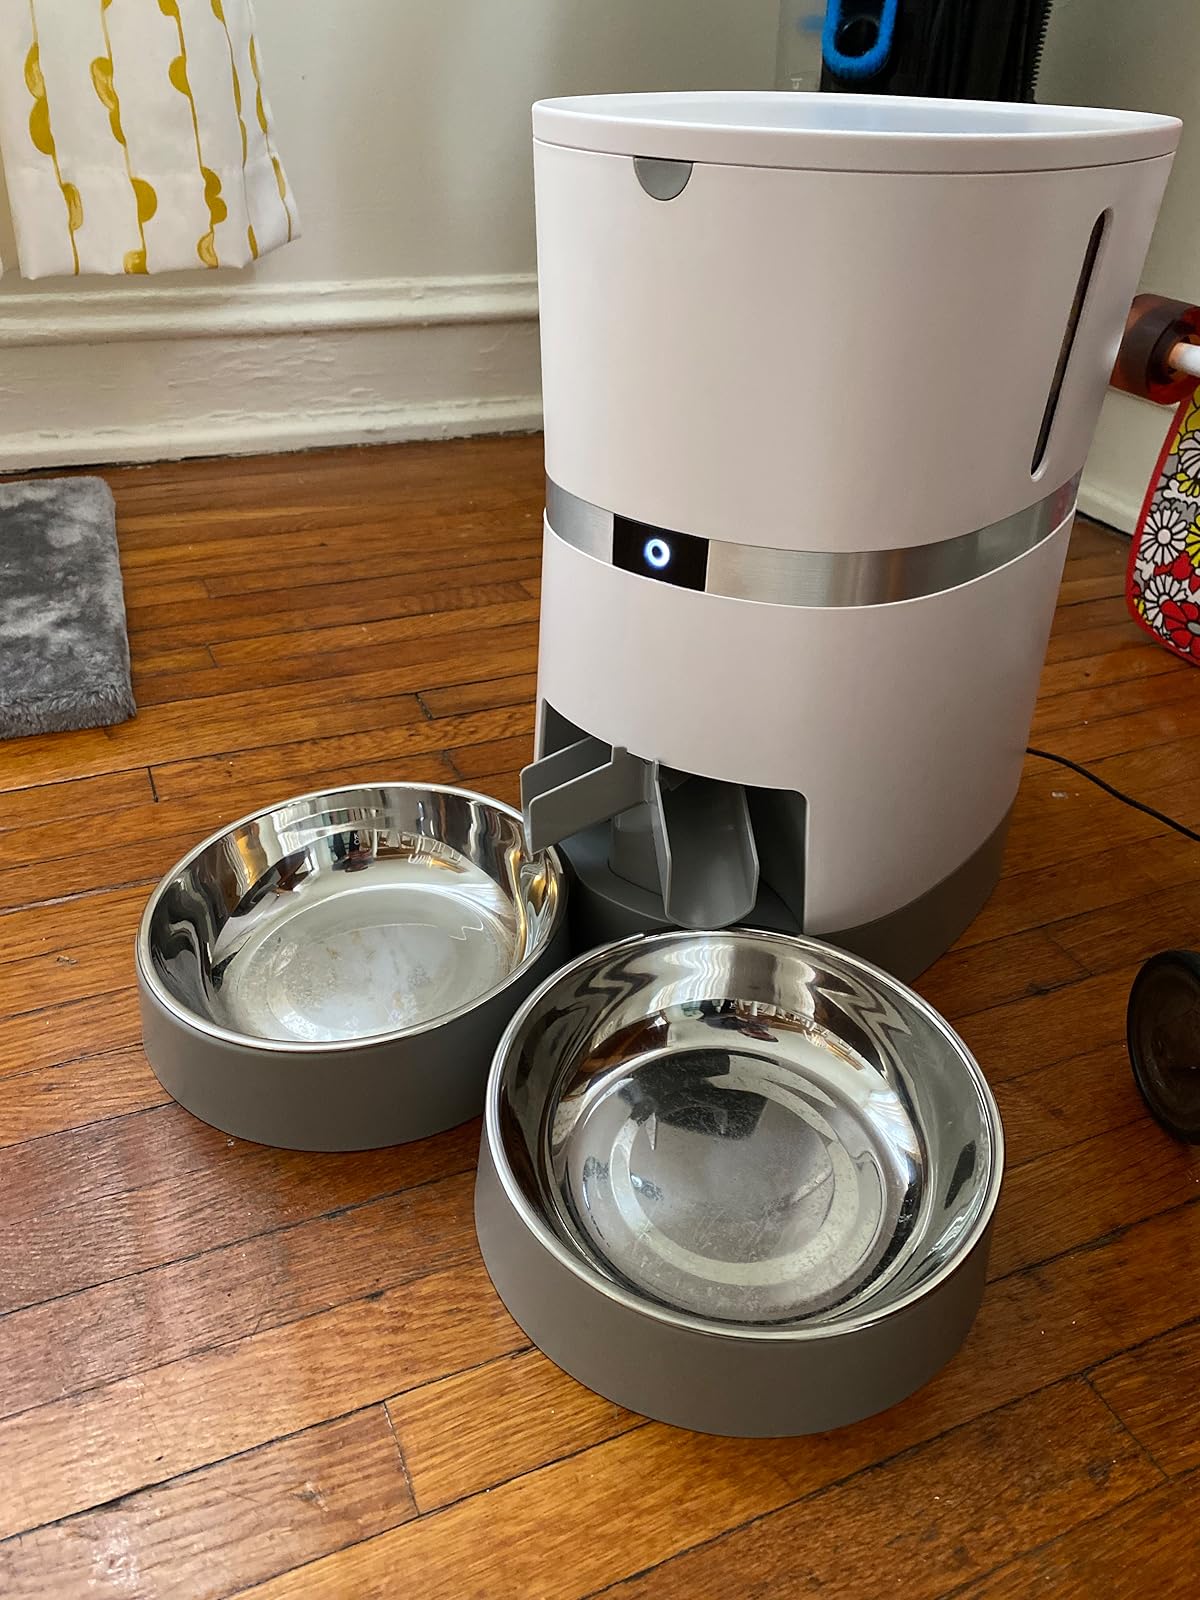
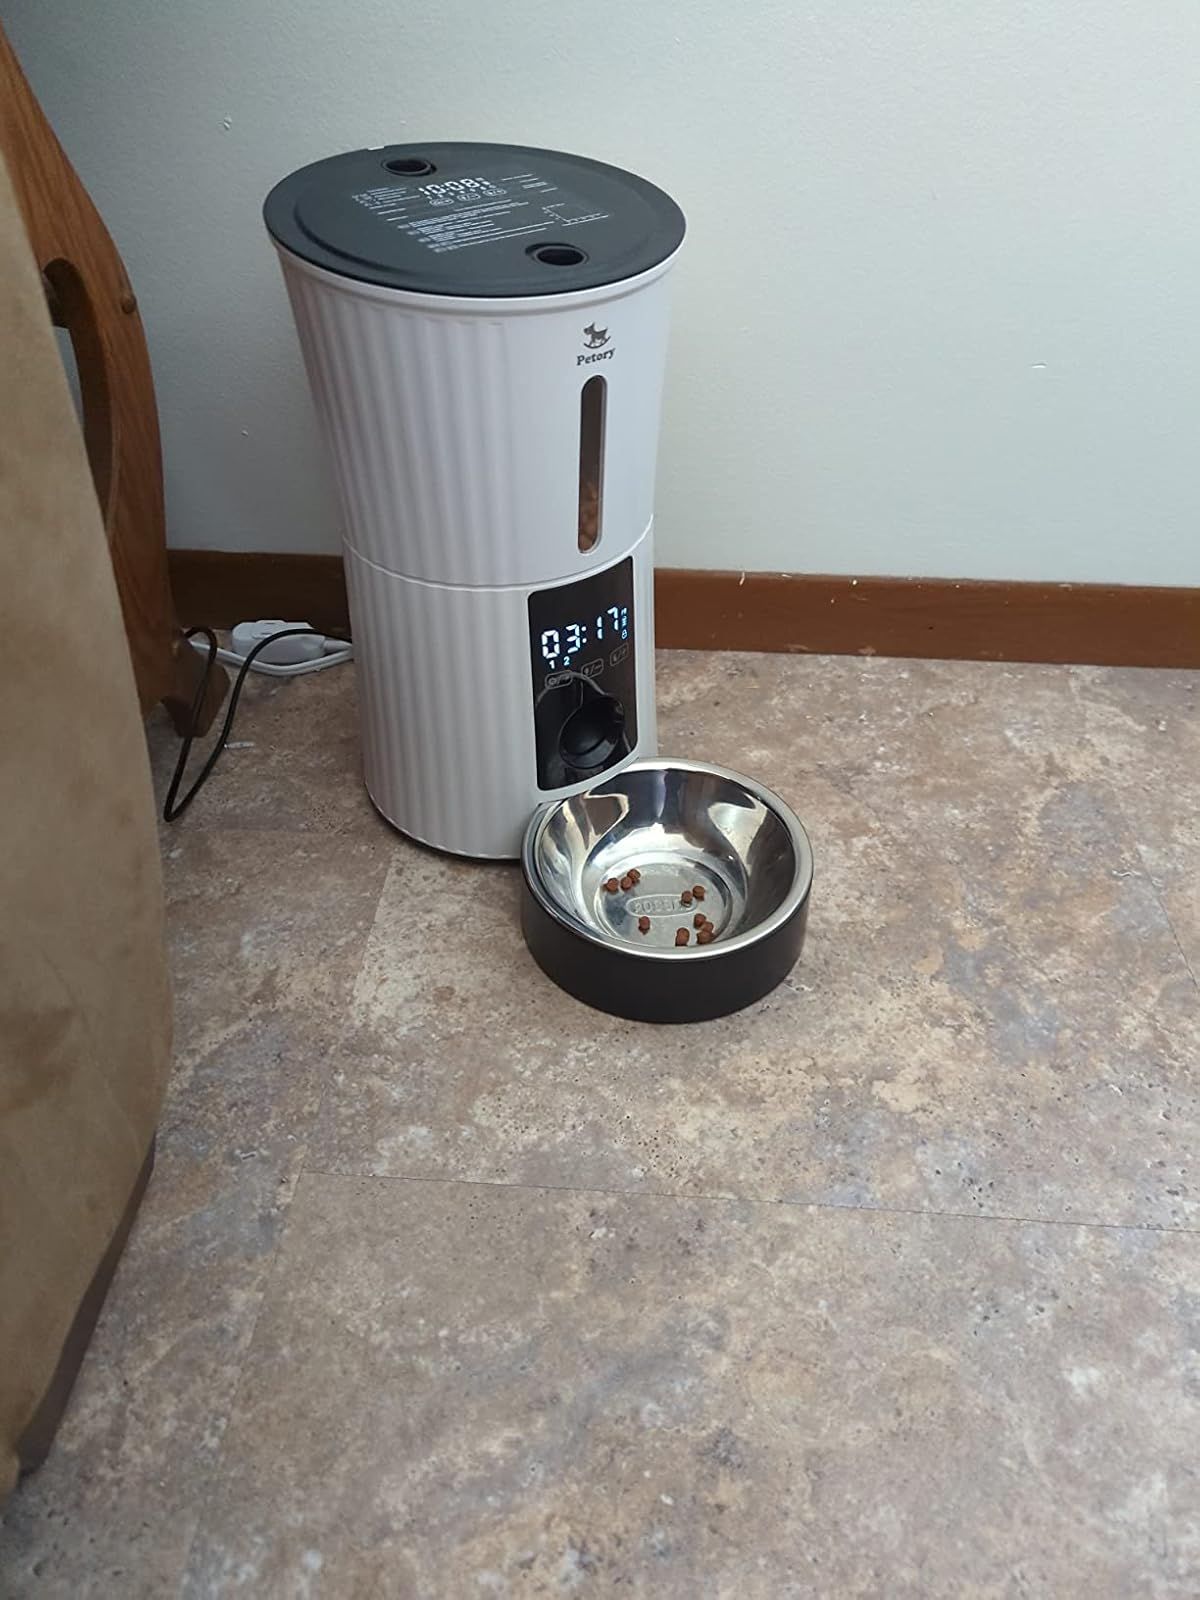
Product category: items_feeder
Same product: no